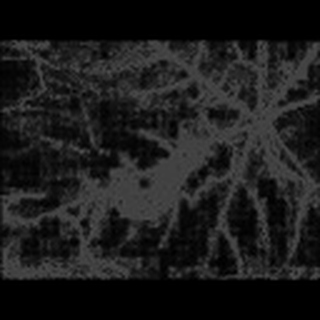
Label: cotton_army_worm